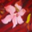
Label: orchid